Visayans

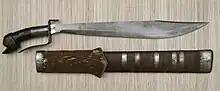
A "tenegre" sword from Panay with a "bakunawa" head hilt

After the 1898 Treaty of Paris, the American colonial government saw the integral part of indigenous elites particularly in Negros in local affairs. This was a different move compared to the previous Spanish imperialists who created a racial distinction between mestizos and native Austronesians ("indios"). As such, this paved the way for a homogenous concept of a Filipino albeit initially based on financial and political power. These said elites were the "hacienderos" or the landed, bourgeois-capitalist class concentrated within the sugar cane industry of Negros. The Americans' belief that these hacienderos would be strategic elements in their political hold within the newly acquired colony bolstered the drafting of a separate colonial constitution by and for the sugar industry elites. This constitution likewise established the Negros Cantonal Government. This ensured that the island of Negros would be governed by an indigenous civilian government in contrast to the rest of colonist-controlled areas governed by the American-dominated Philippine Commission.